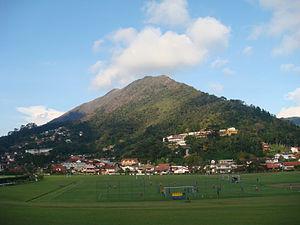
L'équipe du Brésil de football est la sélection de joueurs brésiliens représentant le pays lors des compétitions internationales de football masculin, sous l'égide de la Confédération brésilienne de football.